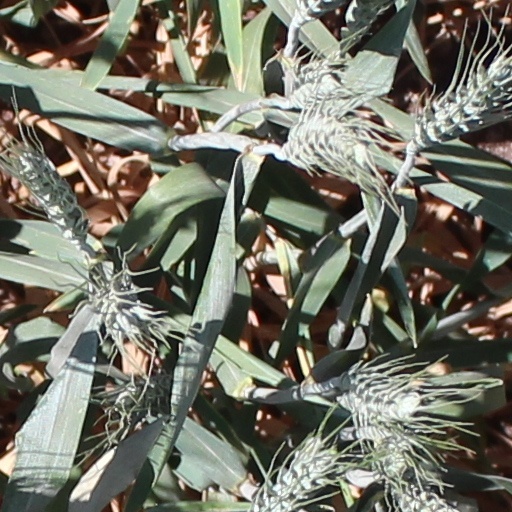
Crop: wheat